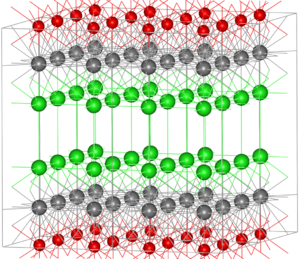
Un oxohalogénure ou oxyhalogénure est un composé chimique dans lequel au moins un atome d'oxygène et au moins un atome d'halogène sont liés à un autre élément A dans une molécule unique. La formule générale des oxohalogénures est donc AOₘXₙ, où X = F, Cl, Br, ou I. L'élément A peut faire partie du groupe principal, être un élément de transition ou un actinide. Les oxohalogénures peuvent être vus comme des intermédiaires entre les oxydes et les halogénures.